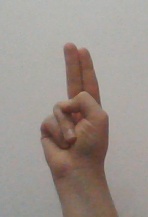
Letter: taa